Parkwood Estate

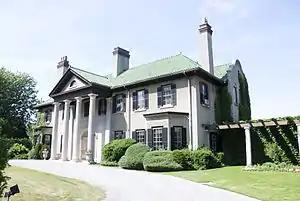
View toward the front of the house in 2007

The Parkwood Estate, located in Oshawa, Ontario, was the residence of Samuel McLaughlin (founder of General Motors of Canada) and was home to the McLaughlin family from 1917 until 1972. The residence was designed by Darling and Pearson, a noted Toronto architectural firm, with construction starting in 1916. In 1989, Parkwood was officially designated a National Historic Site, and tours are now given year-round.